Carlos IV monument in Intramuros

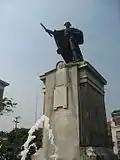
Current Carlos IV monument in Plaza de Roma

In 1796, Spanish sculptor Juan Adan was commissioned by the Government of Spain to create a monument to Carlos IV in Manila. The statue was manufactured in the Maestranza, a bronze cannon foundry by Filipino and Chinese Artisans, with associated figures Mateo Villanueva, Felipe Alonso and Damian Domingo. Its base was made from jaspers from Mt. Mariveles in Bataan and ashlars cut from the "Tibagan" quarries in Guadalupe, Makati.